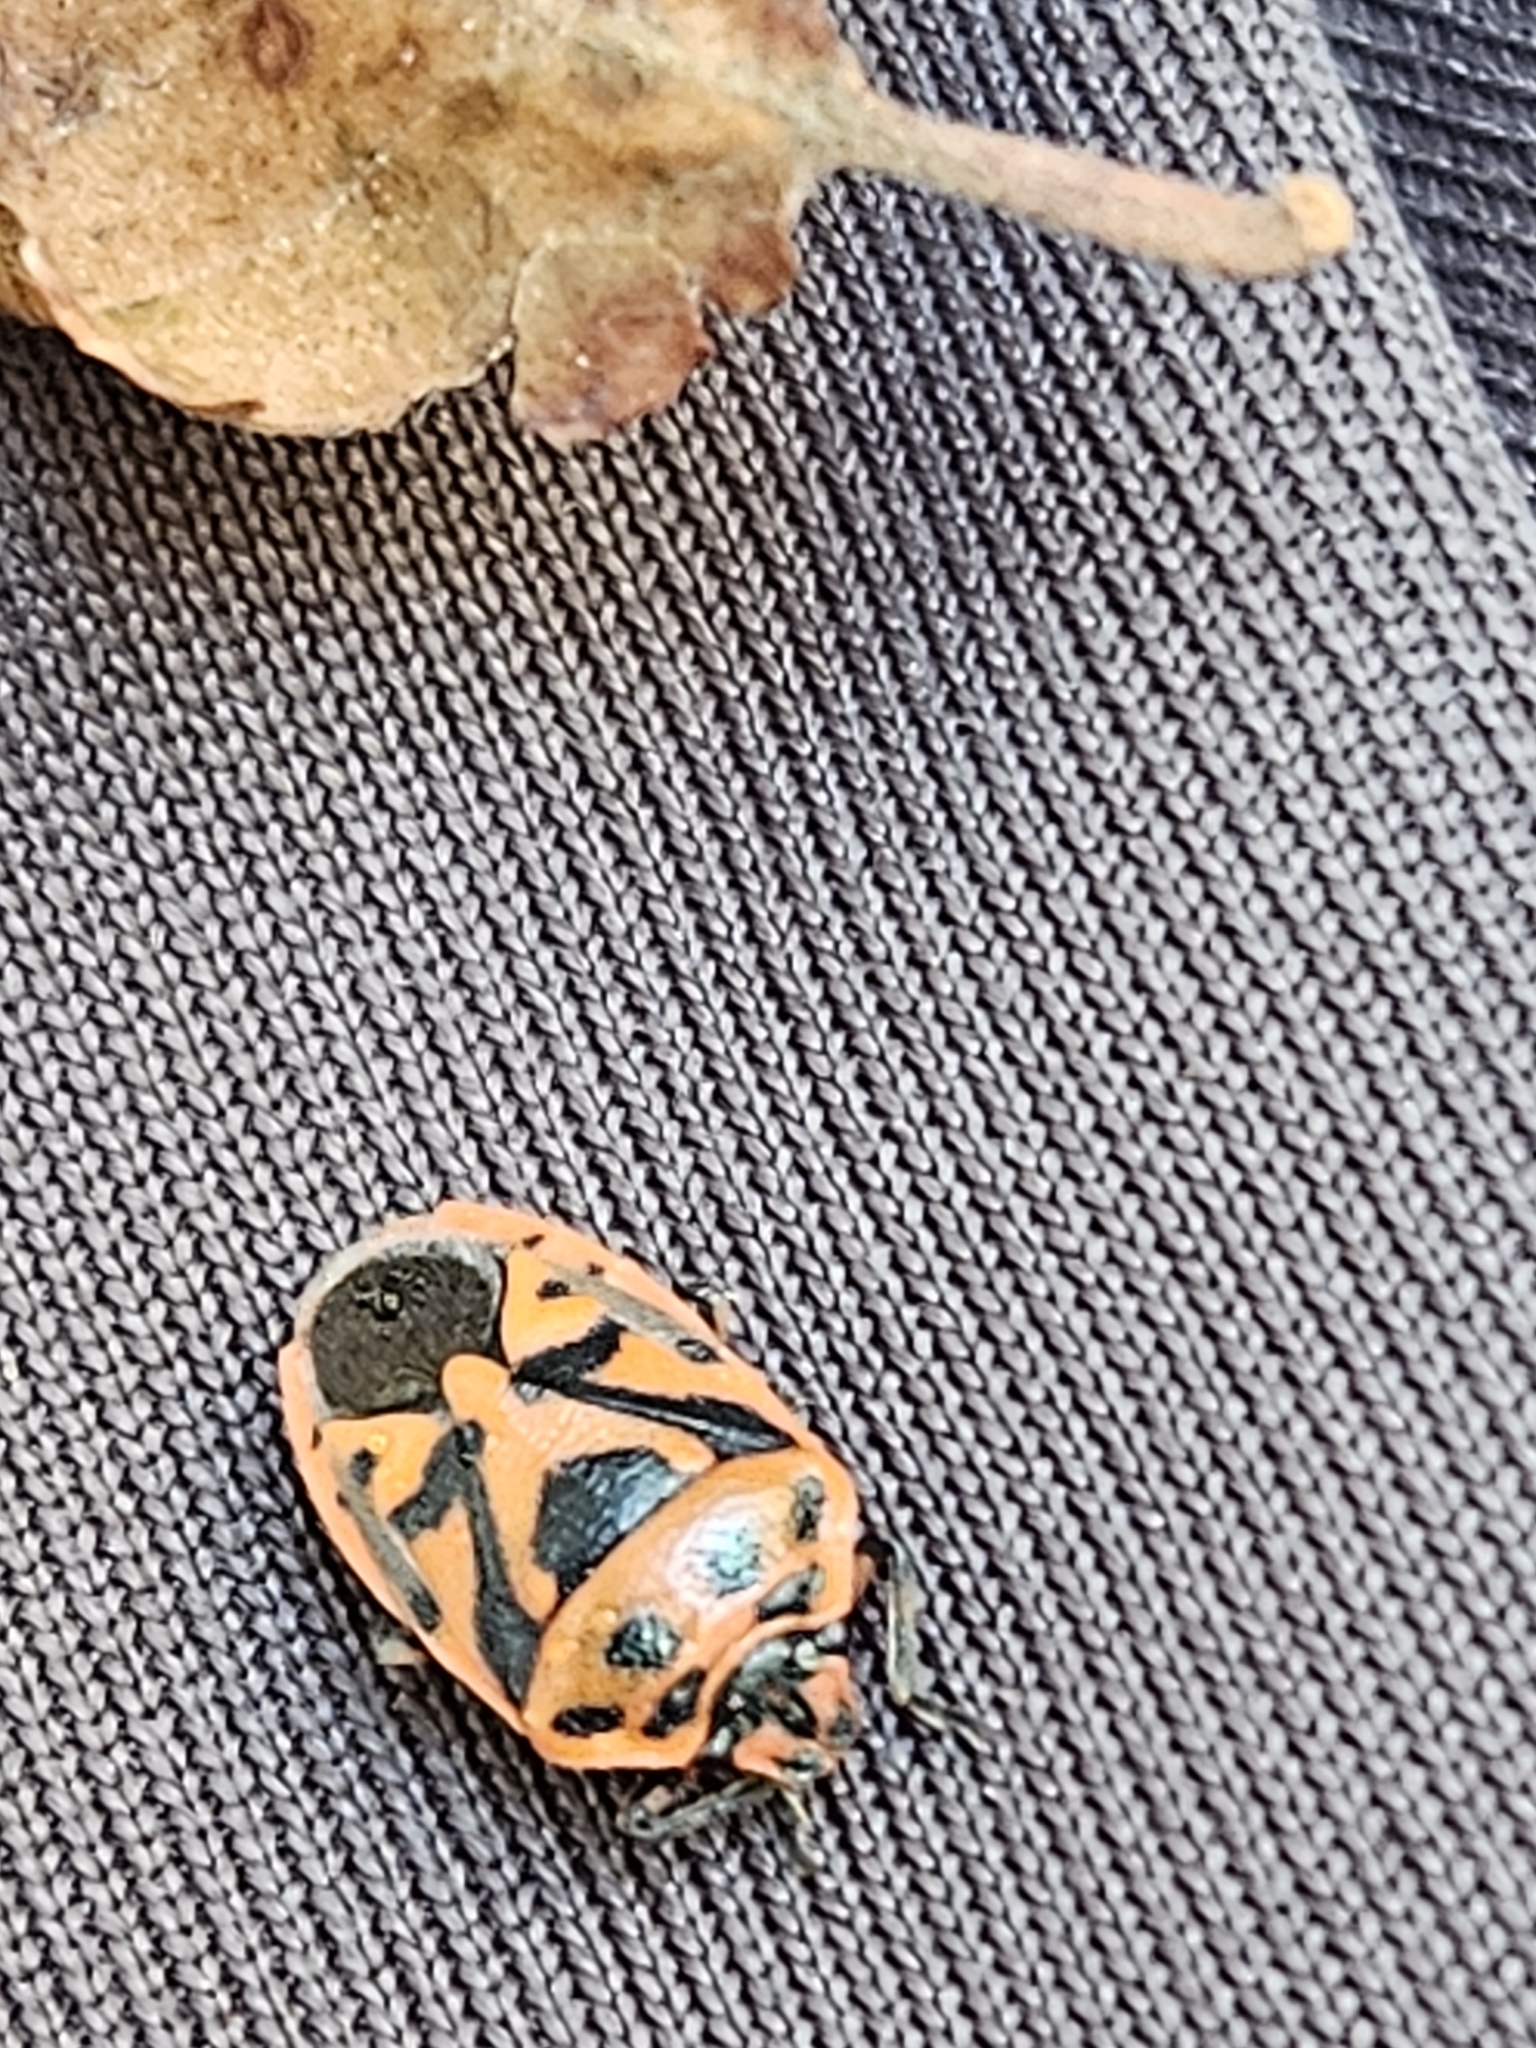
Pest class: stink_bug